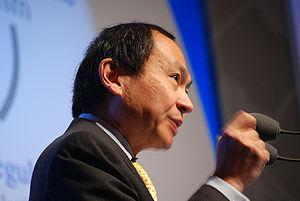
La Chute de Fukuyama, sous-titré Une passion américaine, est un opéra vidéo de Grégoire Hetzel sur un livret et des vidéos de Camille de Toledo composé pour quatre solistes et chœur. Il est créé le 29 mars 2013 à la Salle Pleyel à Paris en France.